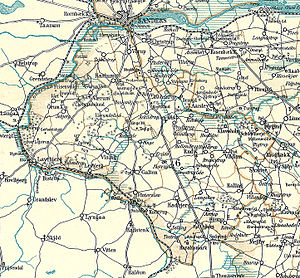
Galten Herred
Galten Herred omkring 1900
Kort over Galten Herred i den vestlige del af Randers Amt
Galten Herred var et herred der lå i det tidligere Randers Amt. Det hed i Kong Valdemars Jordebog Galtænhæreth og hørte i middelalderen til Aabosyssel, senere til Kalø Len og fra 1660 til Dronningborg Amt; fra 1794 hørte det til Havreballegård og Stjernholm Amter og indlemmedes først 1799 i Randers Amt.